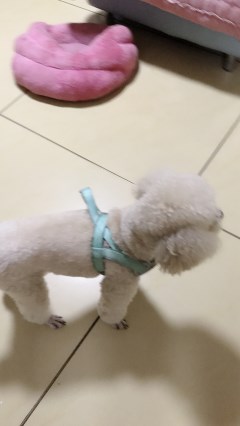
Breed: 7449-n000128-teddy